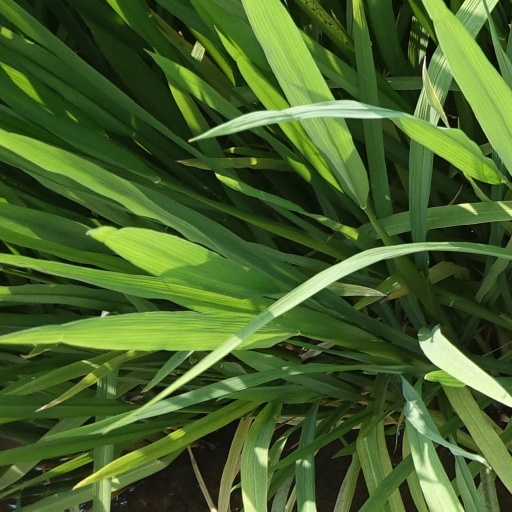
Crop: rice